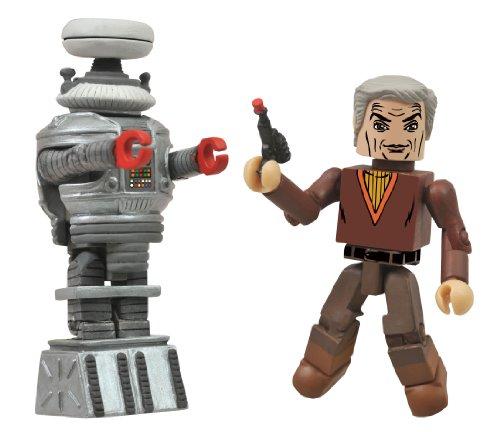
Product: Diamond Select Toys Lost in Space Dr. Smith and B9 Robot Minimates, 2-Pack
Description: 2" H mini-figures of the famous Robot B-9 and fan-favorite stowaway Dr. Zachary Smith.
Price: $11.30
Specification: ProductDimensions:2x1x1inches|ItemWeight:2.4ounces|ShippingWeight:2.4ounces(Viewshippingratesandpolicies)|DomesticShipping:ItemcanbeshippedwithinU.S.|InternationalShipping:ThisitemcanbeshippedtoselectcountriesoutsideoftheU.S.LearnMore|ASIN:B00FLPKOYG|Itemmodelnumber:SEP131919|Manufacturerrecommendedage:14-15years